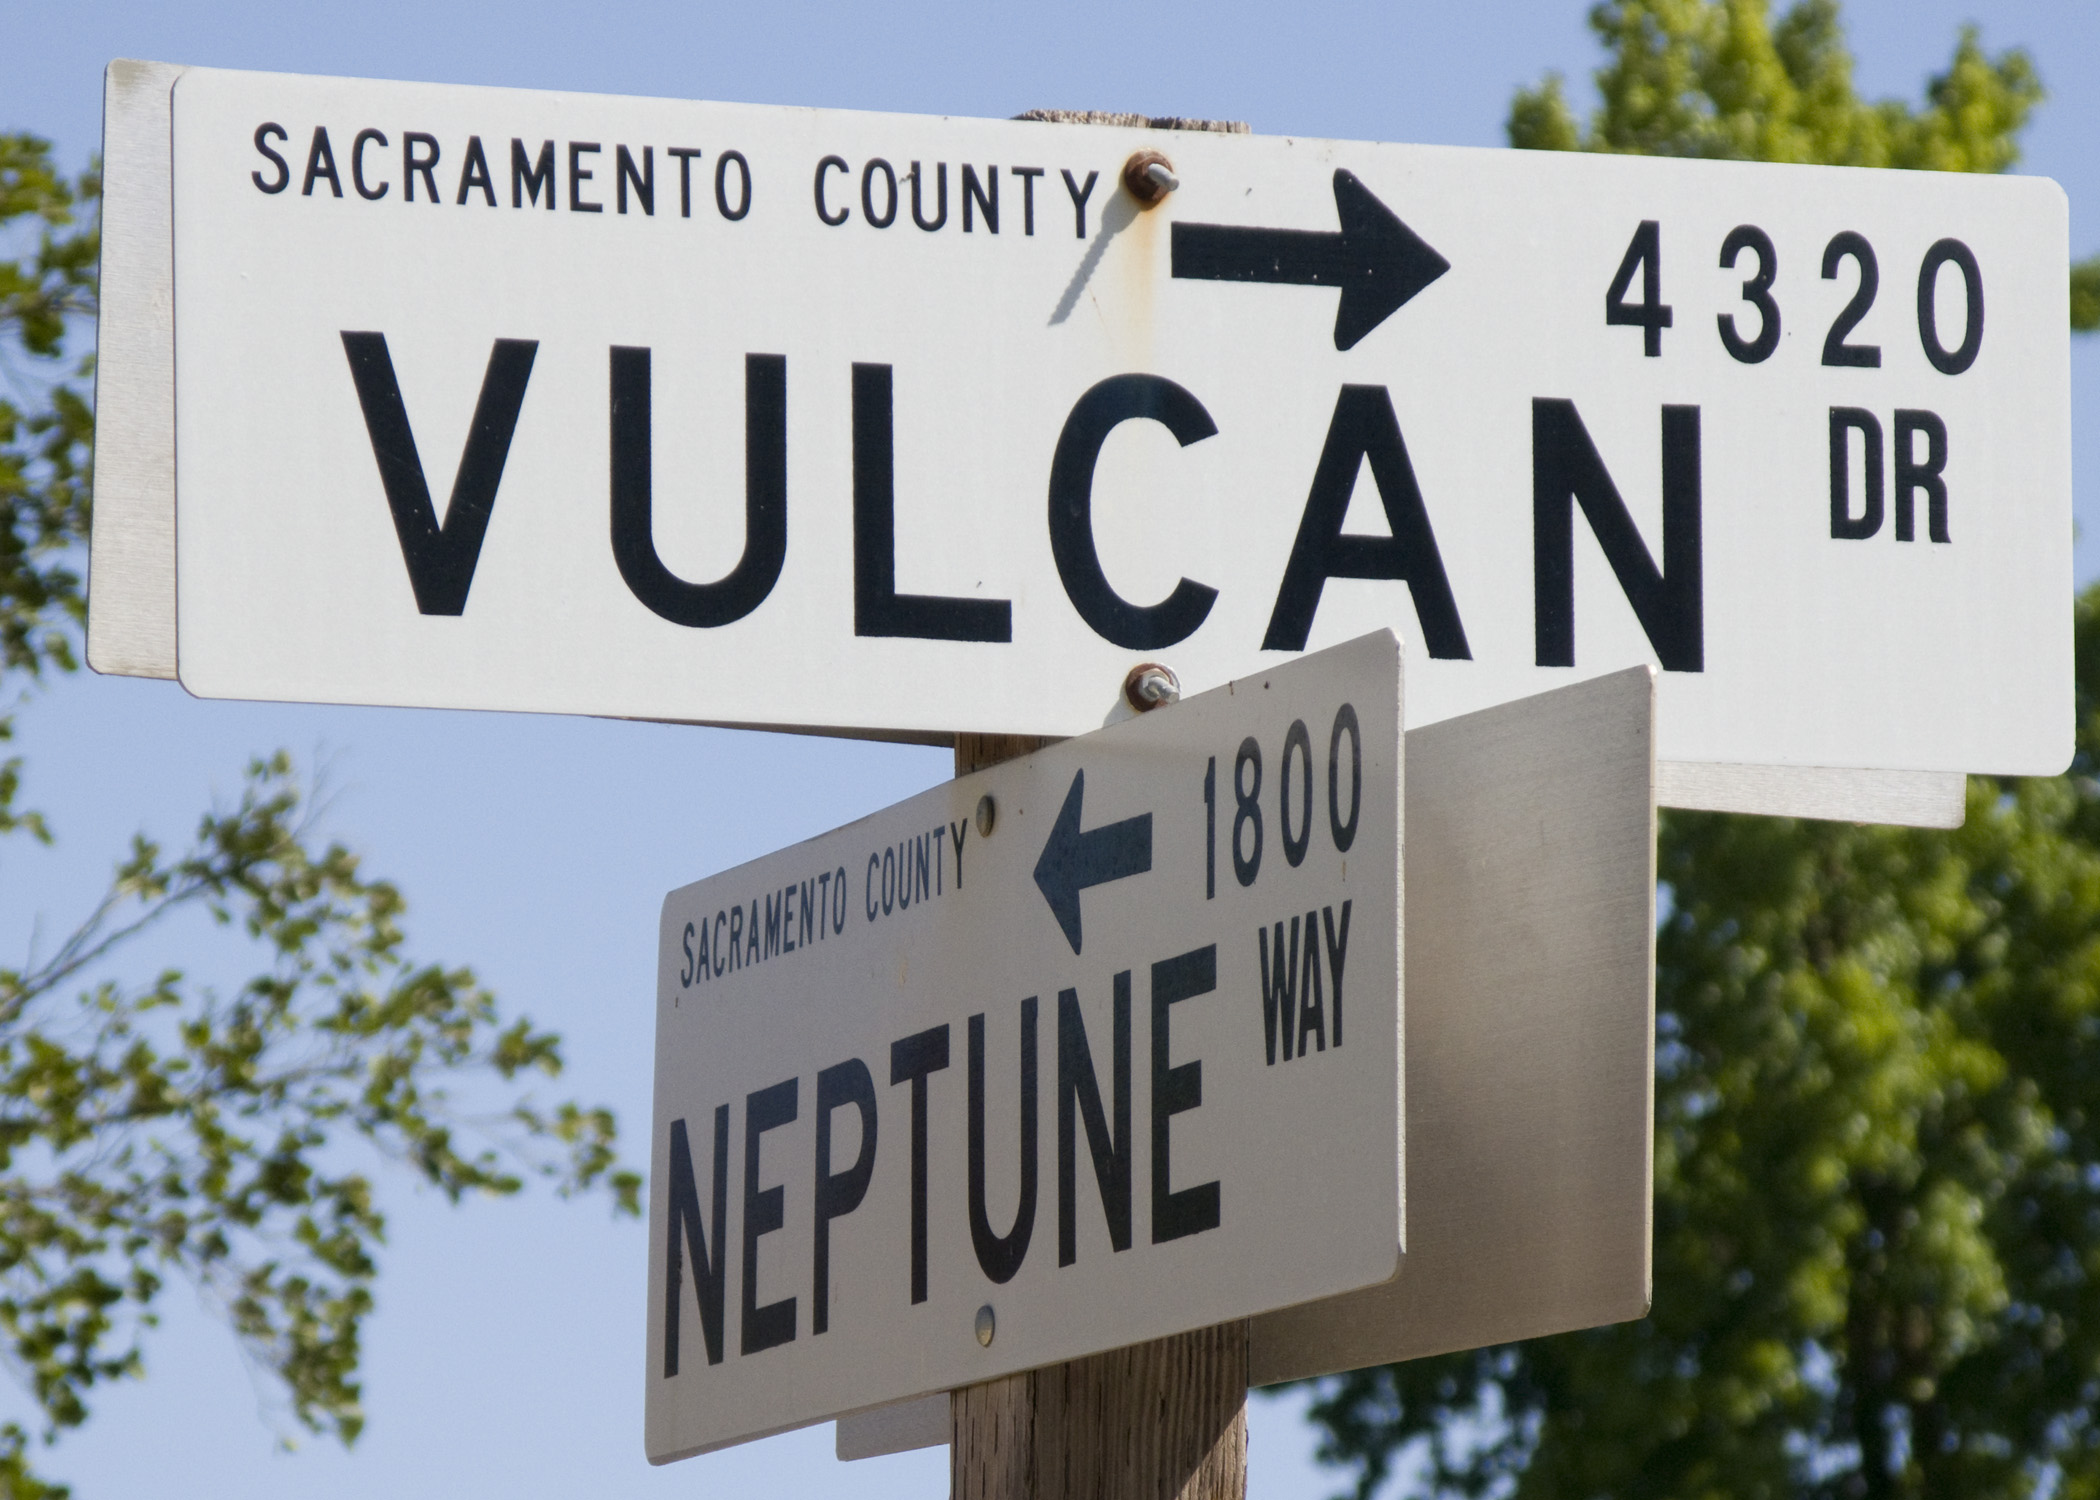
advertising, sign, street sign, signage, lane, vulcan, sacramento, arden, neptune, streetnames, traffic sign